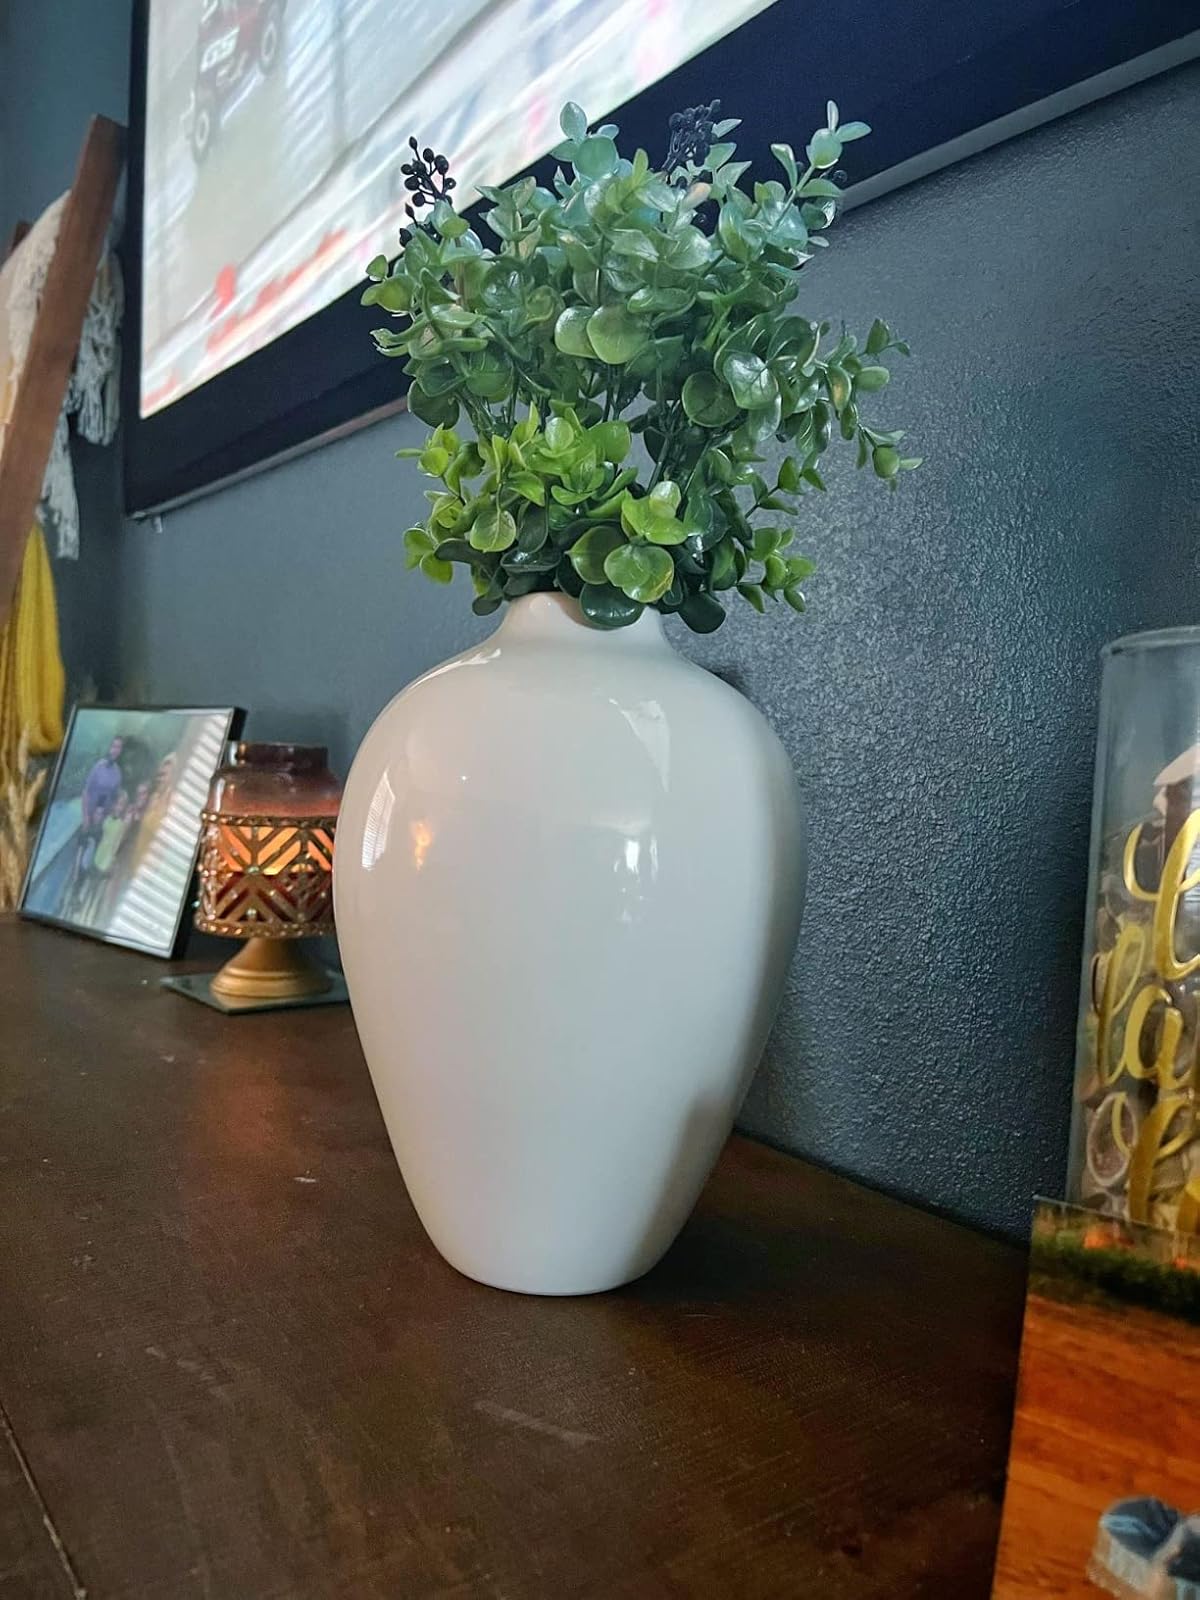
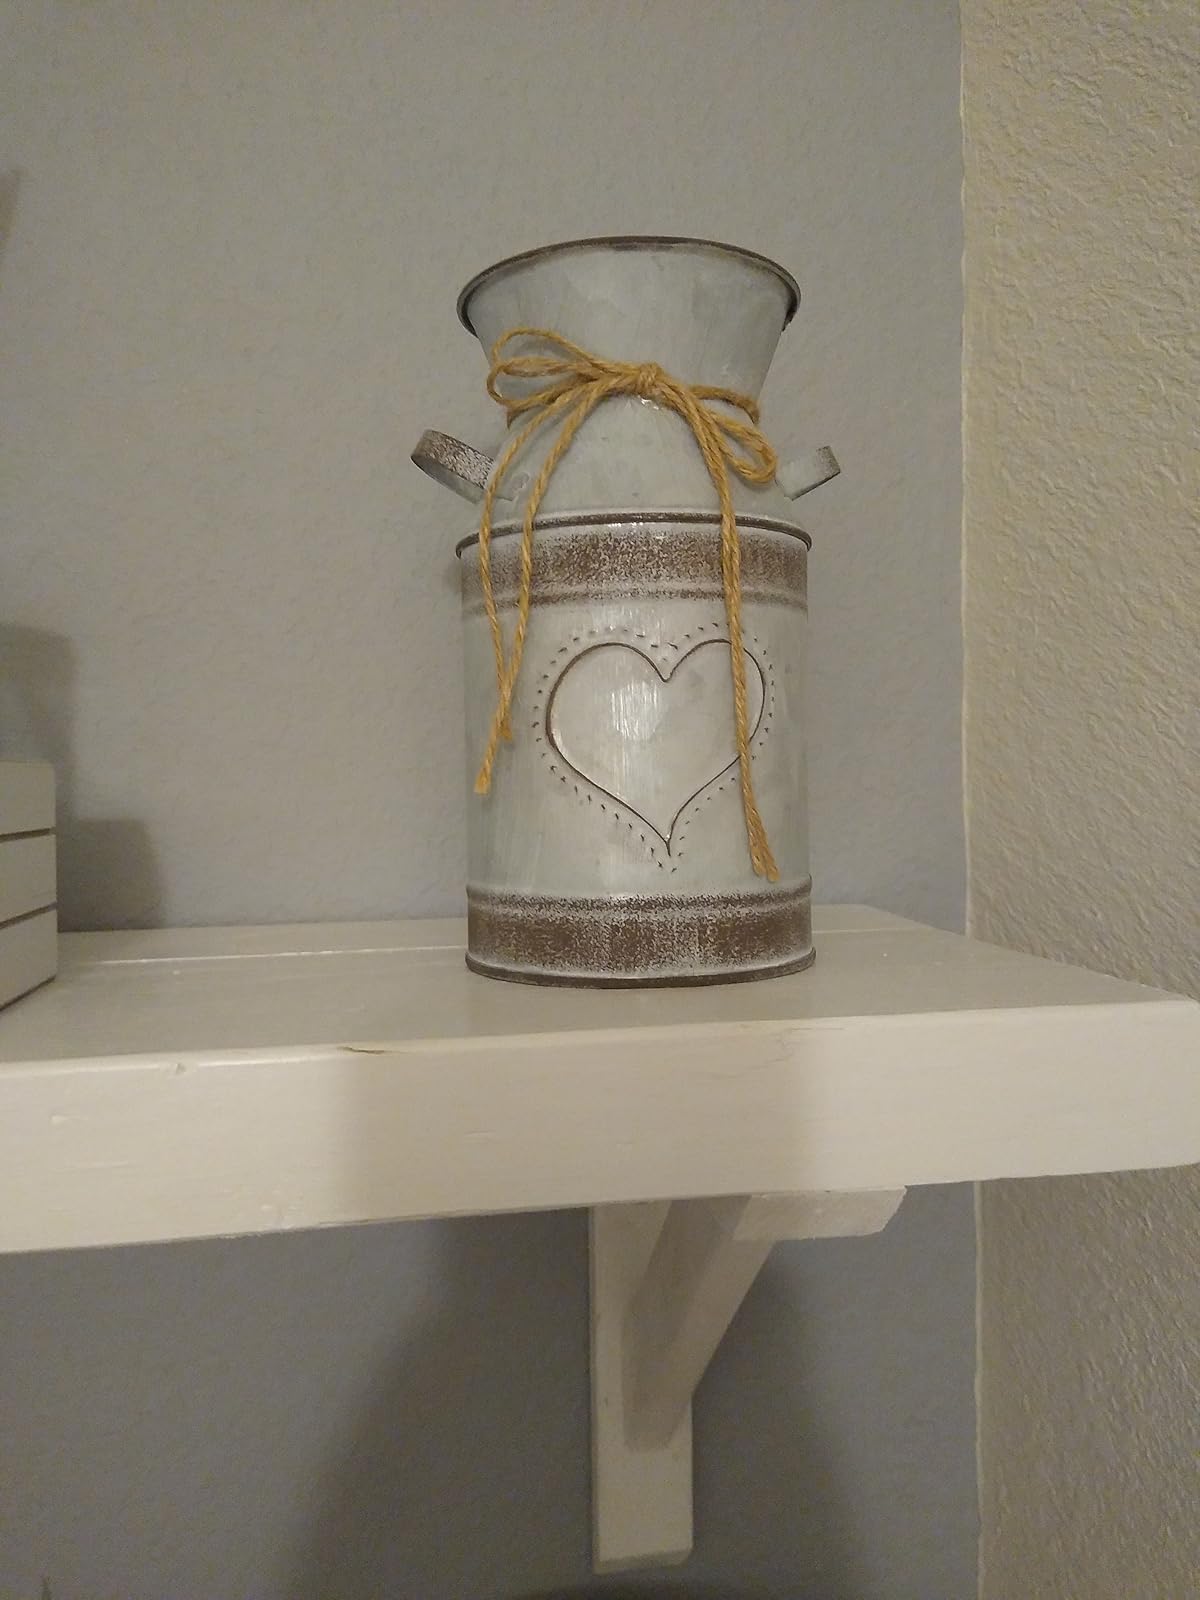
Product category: vase
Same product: no